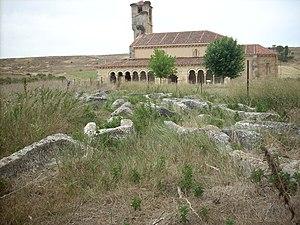
La nécropole de Duratón est une nécropole wisigothique située à Duratón, dans la province de Ségovie, en Castille.